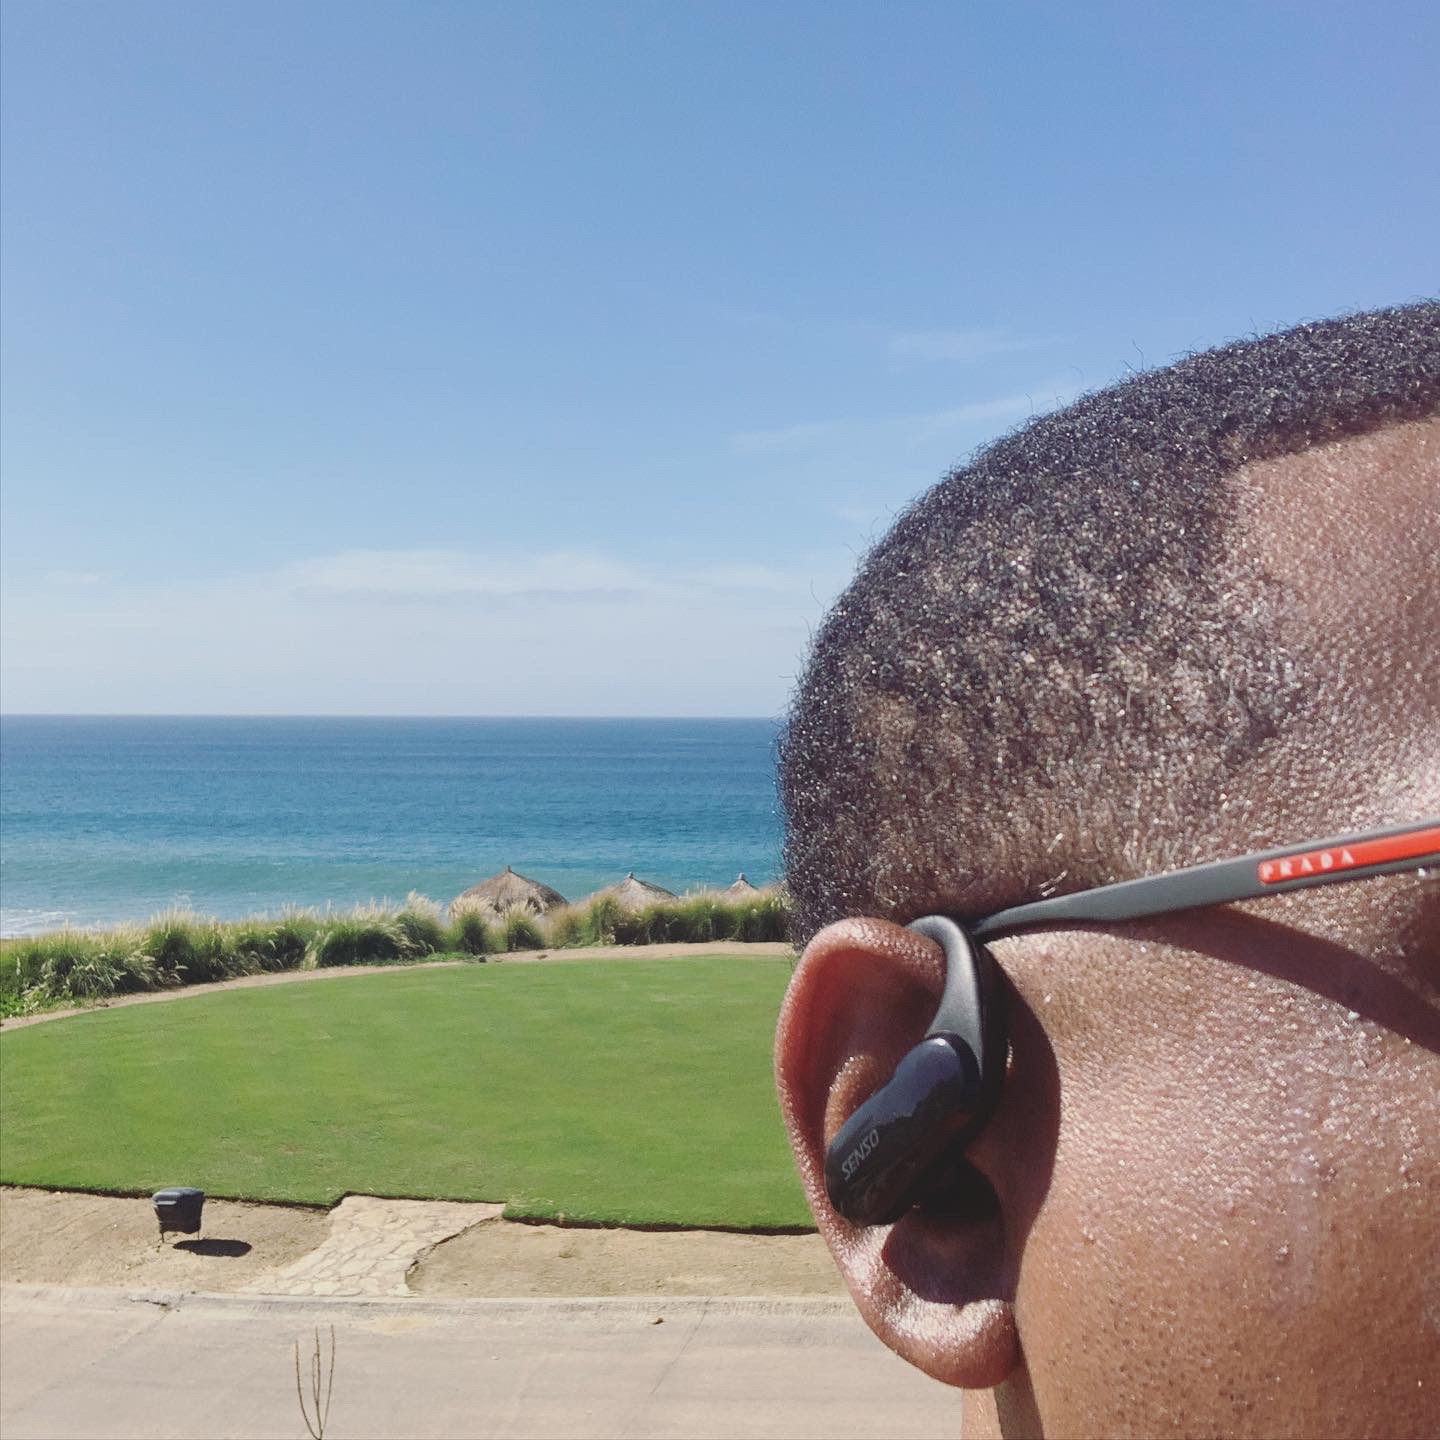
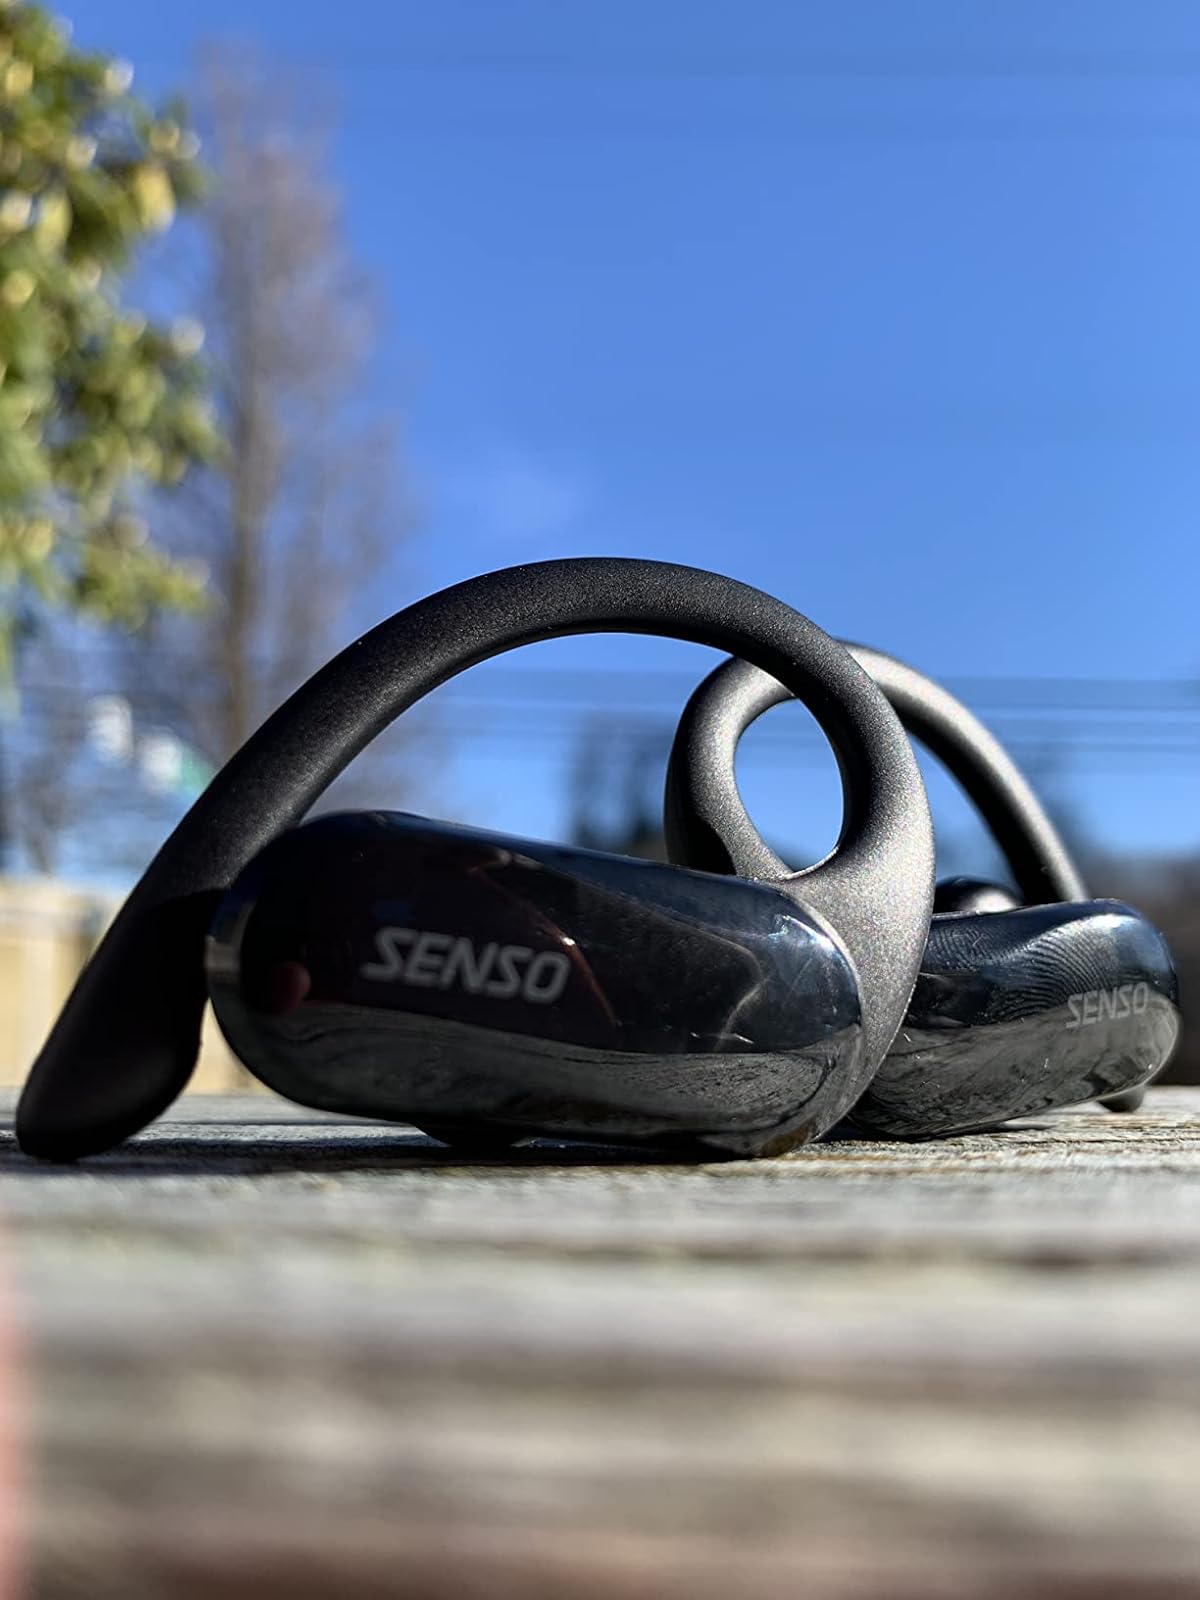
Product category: earbuds
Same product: yes